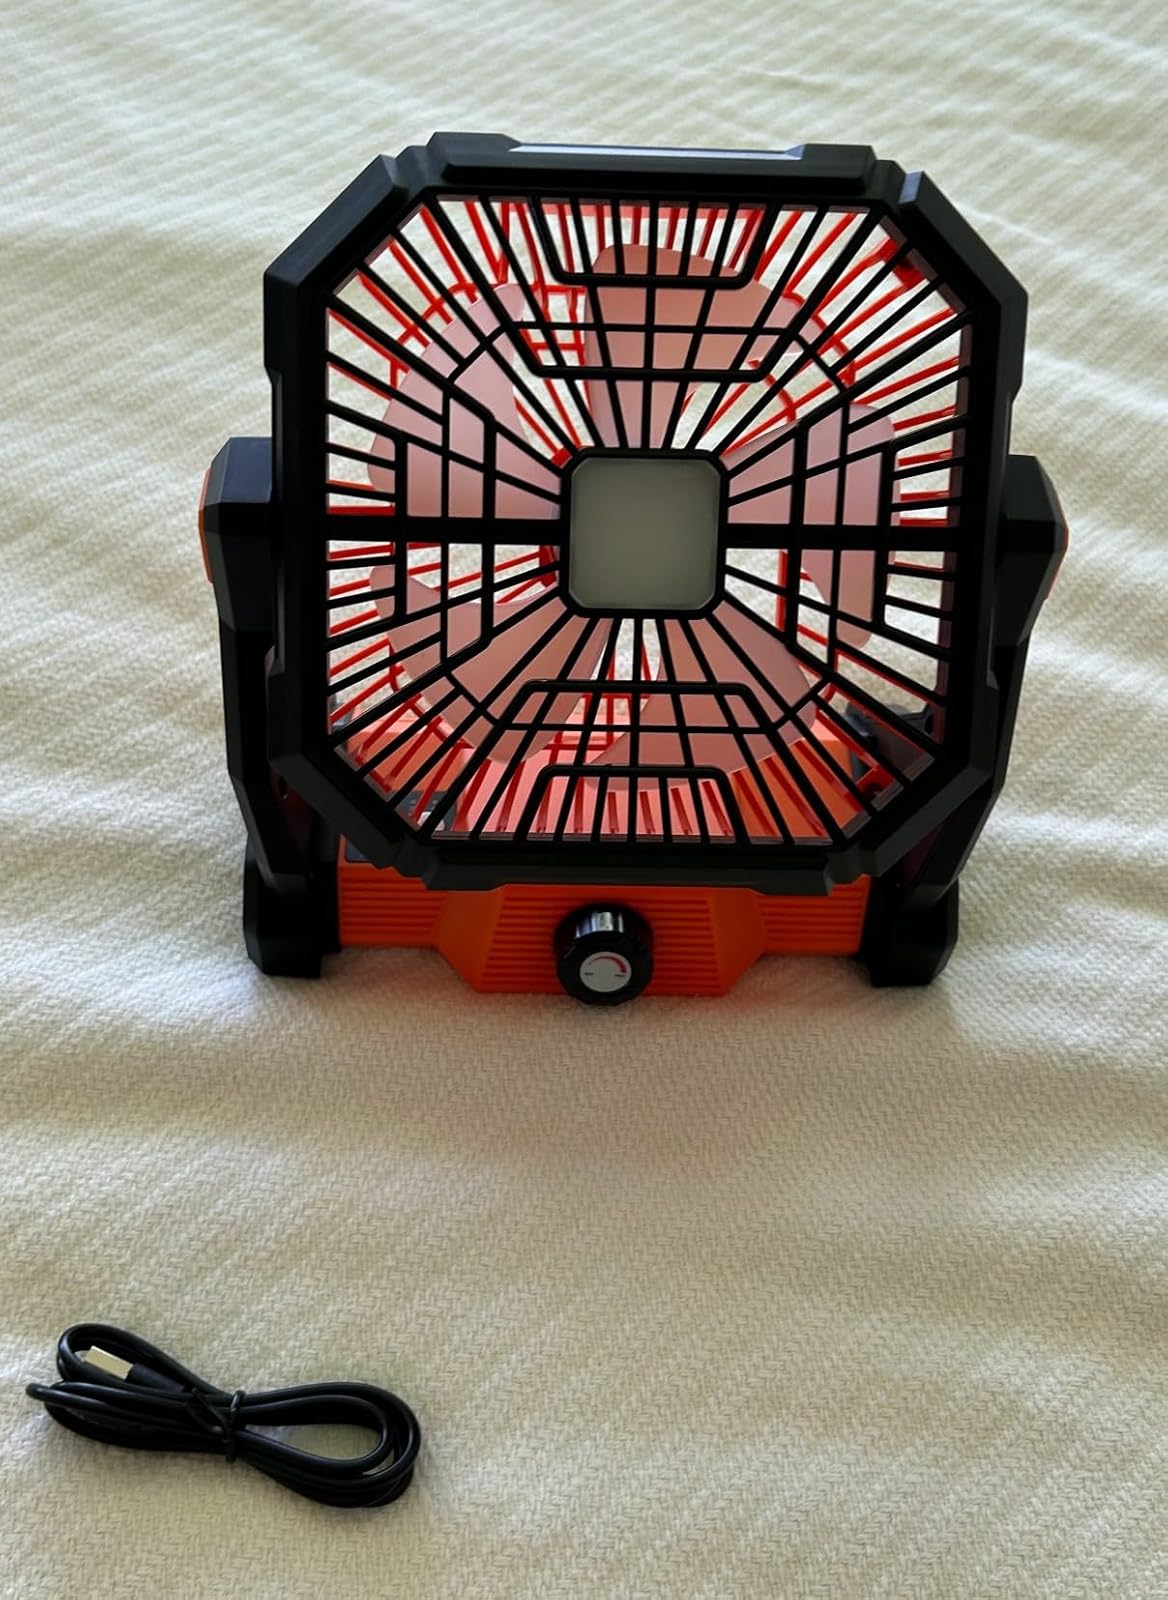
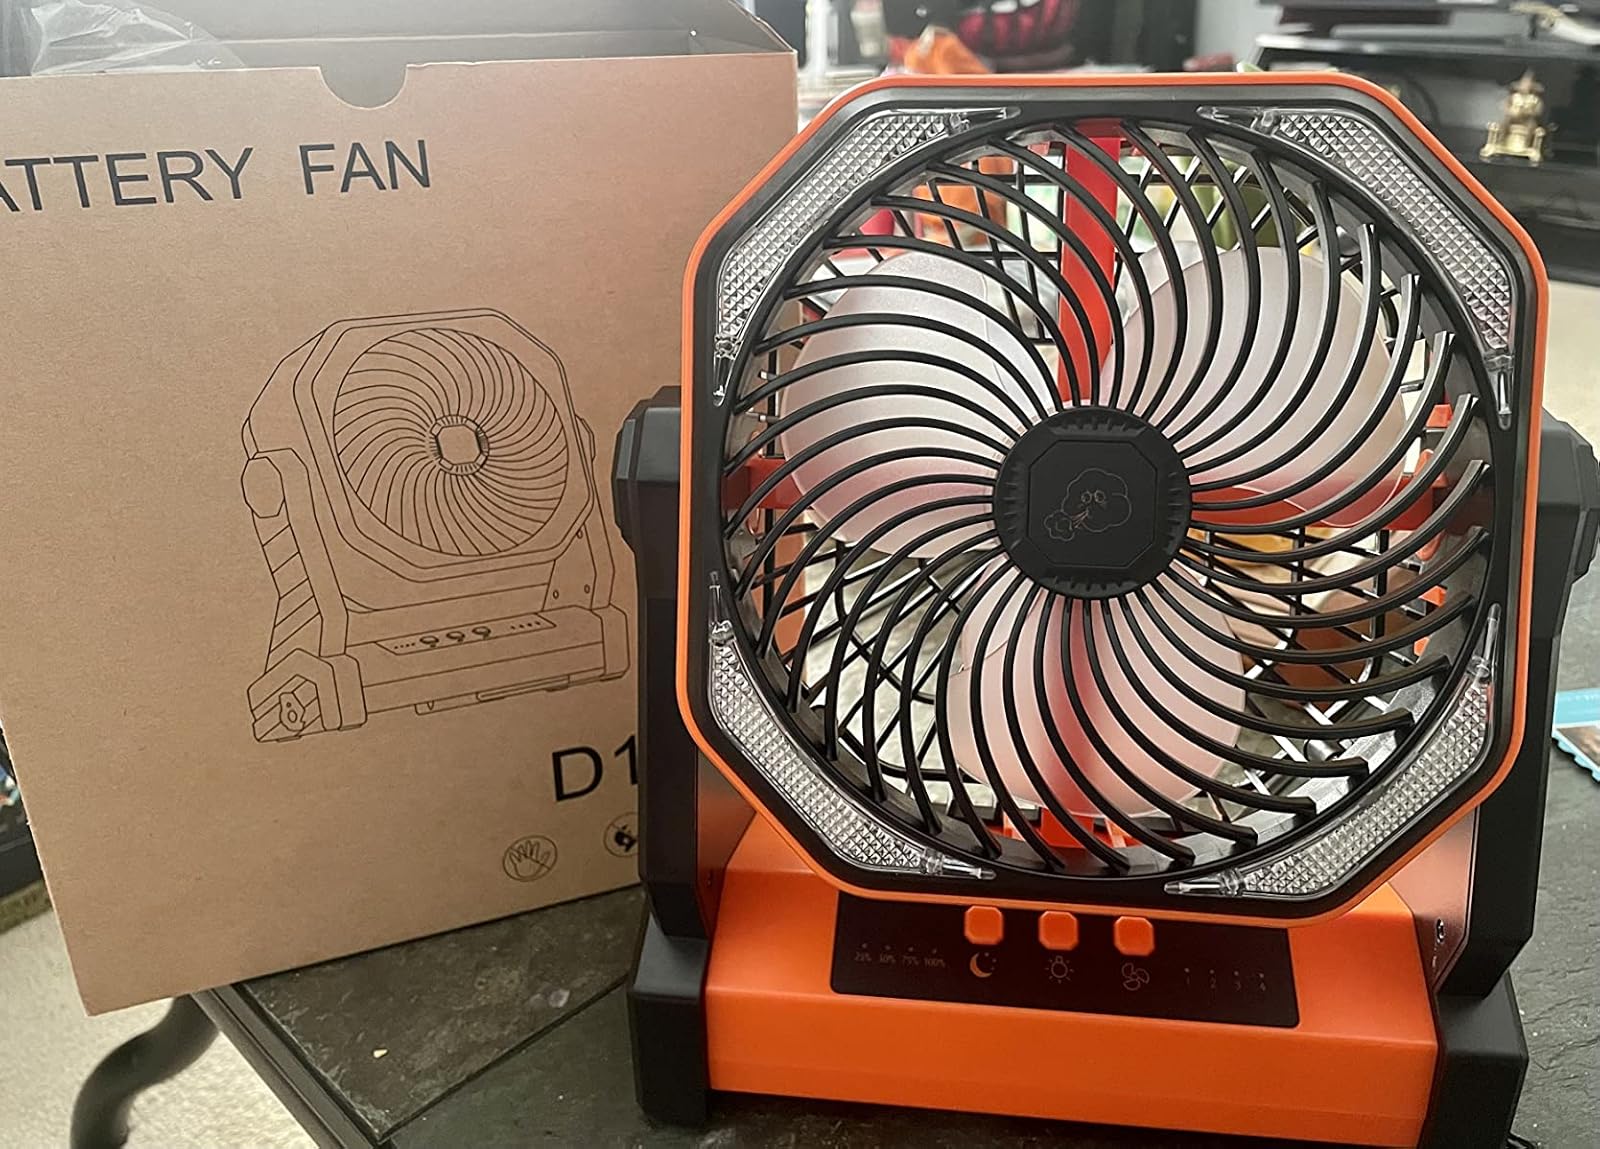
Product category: lantern
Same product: no